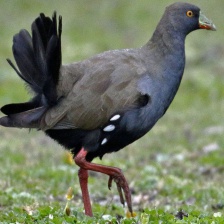
Species: TASMANIAN HEN
Scientific name: TRIBONYX MORTIERII
ImageNet parent category: european_gallinule